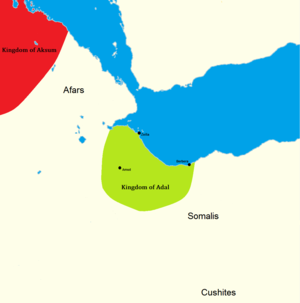
Adal Kingdom, cette carte utilise des sources multiples et disparates.